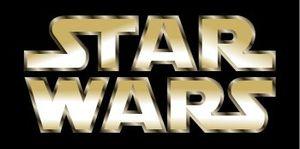
Logo de Star Wars. Español: Logotipo de Star Wars.